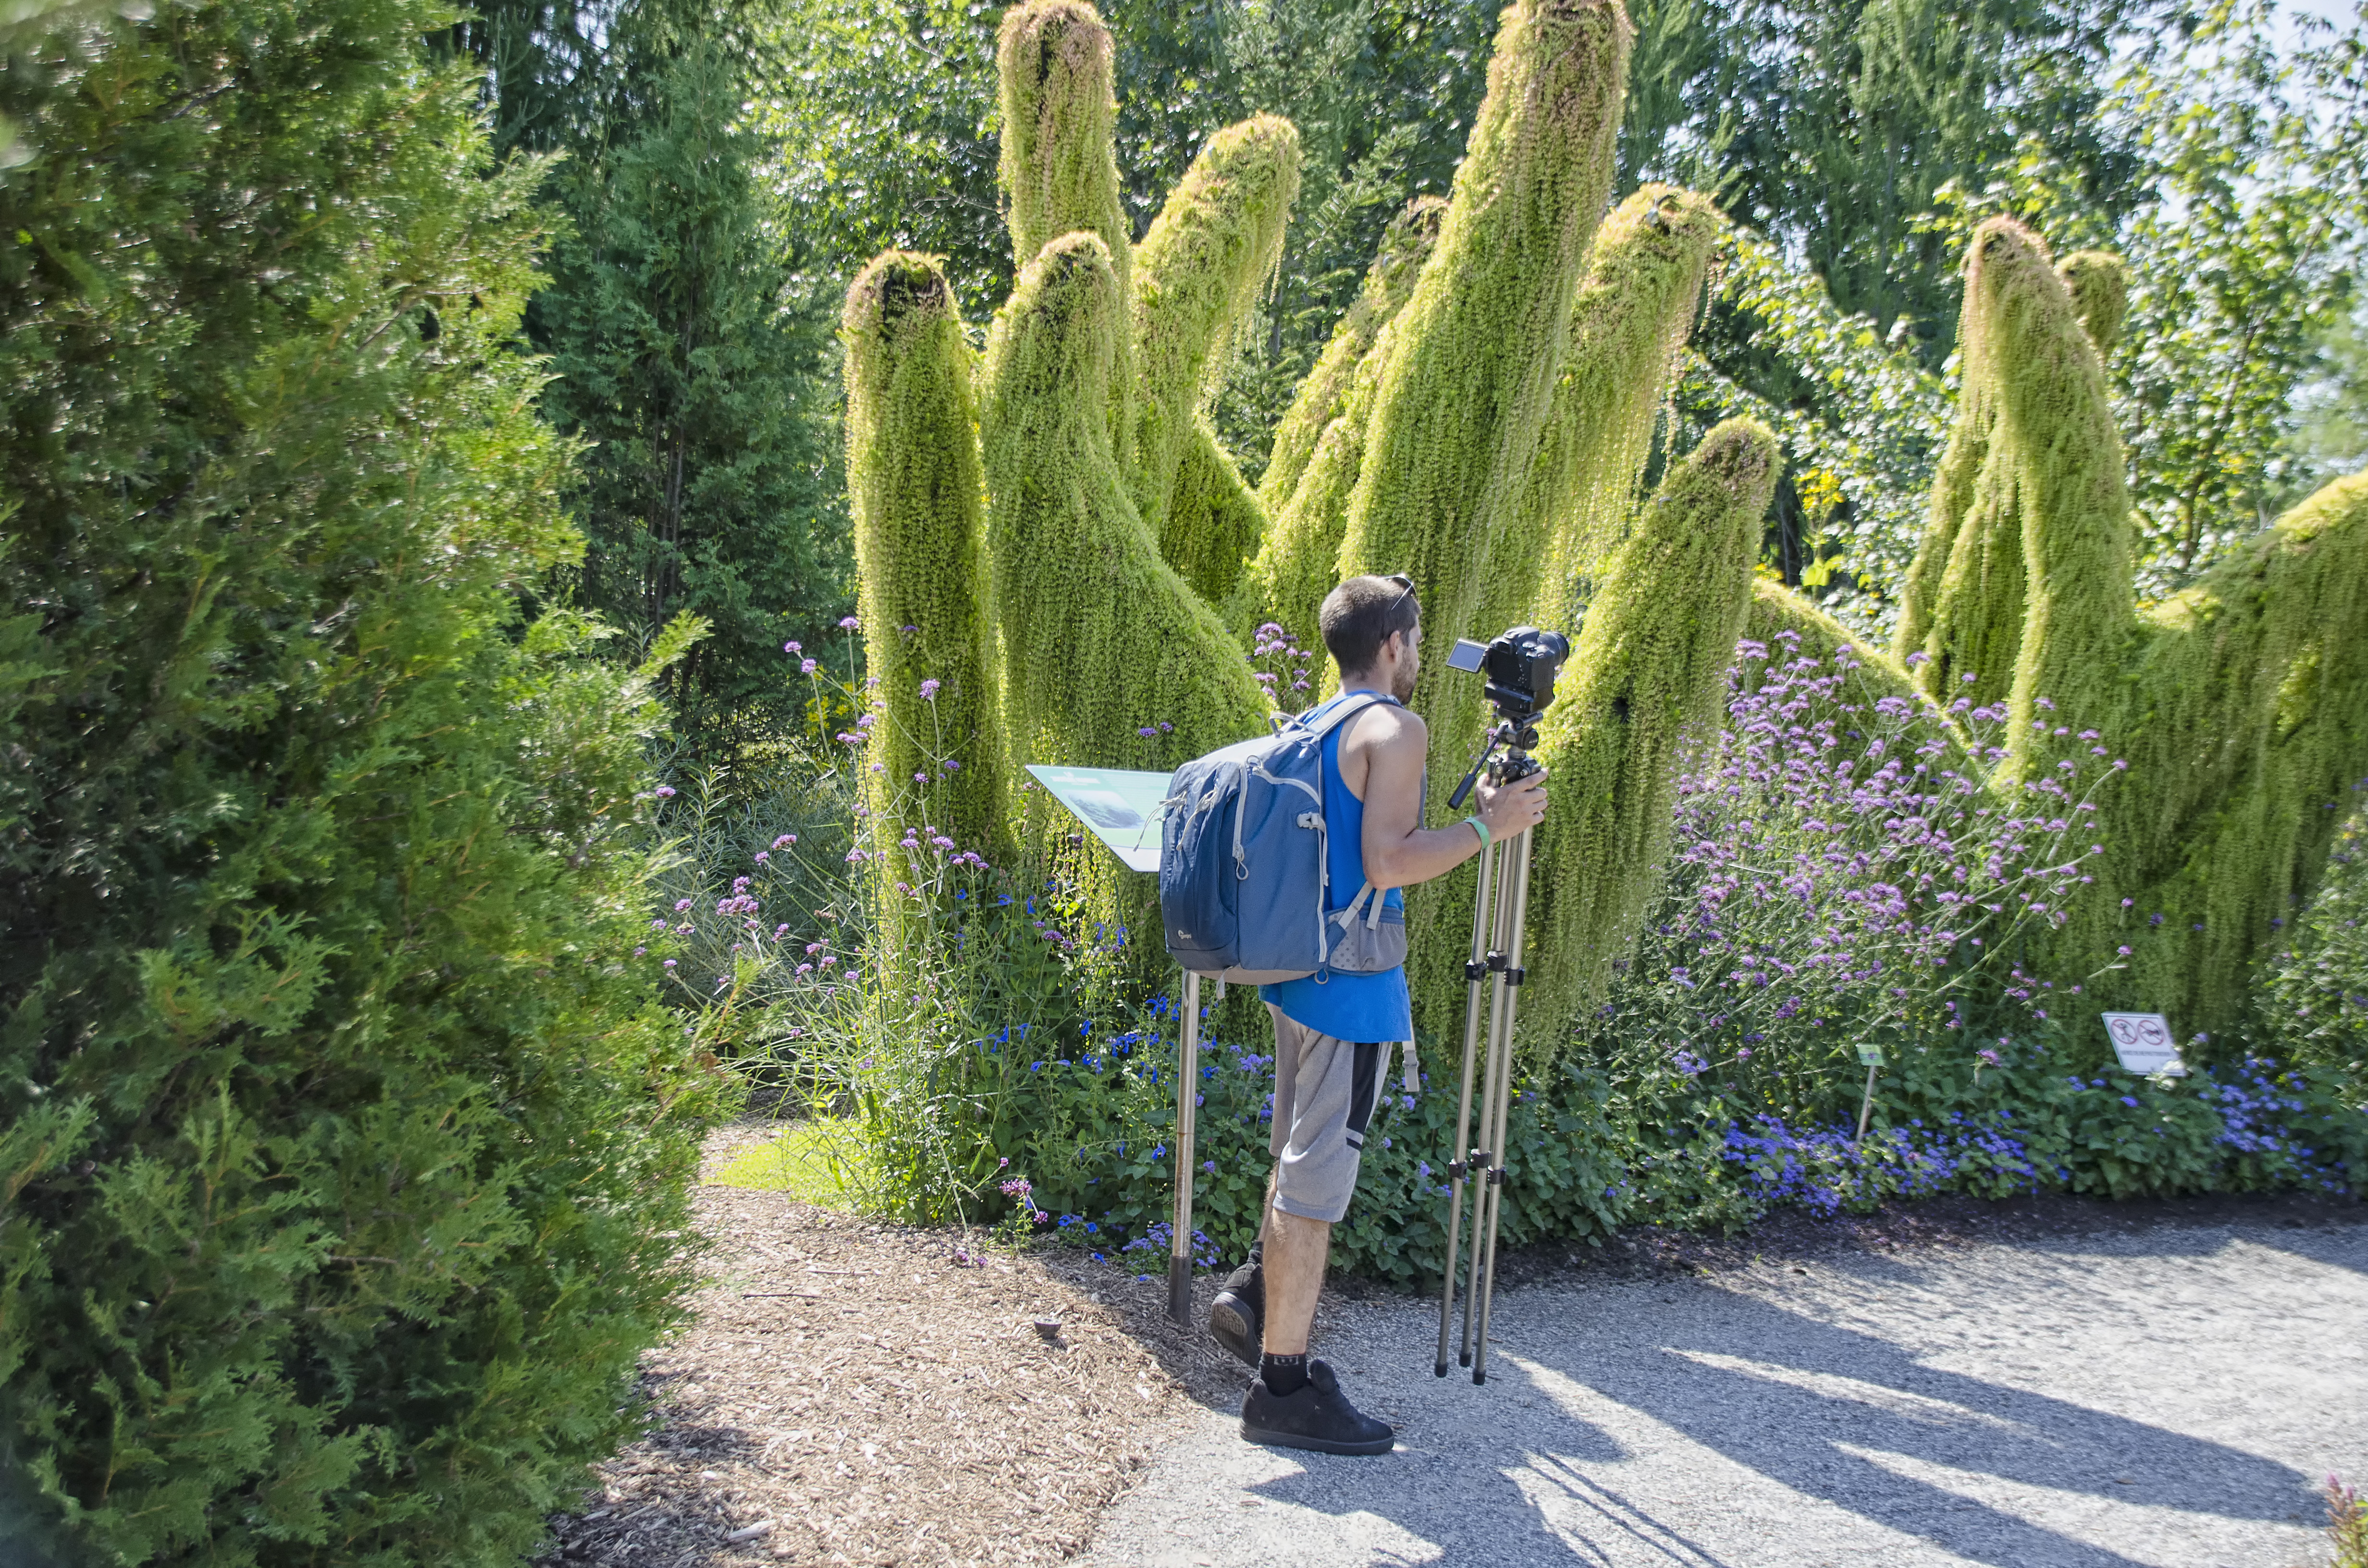
tree, person, plant, flower, botany, garden, canada, shrub, botanical garden, quebec, personne, sherbrooke, woody plant, land plant